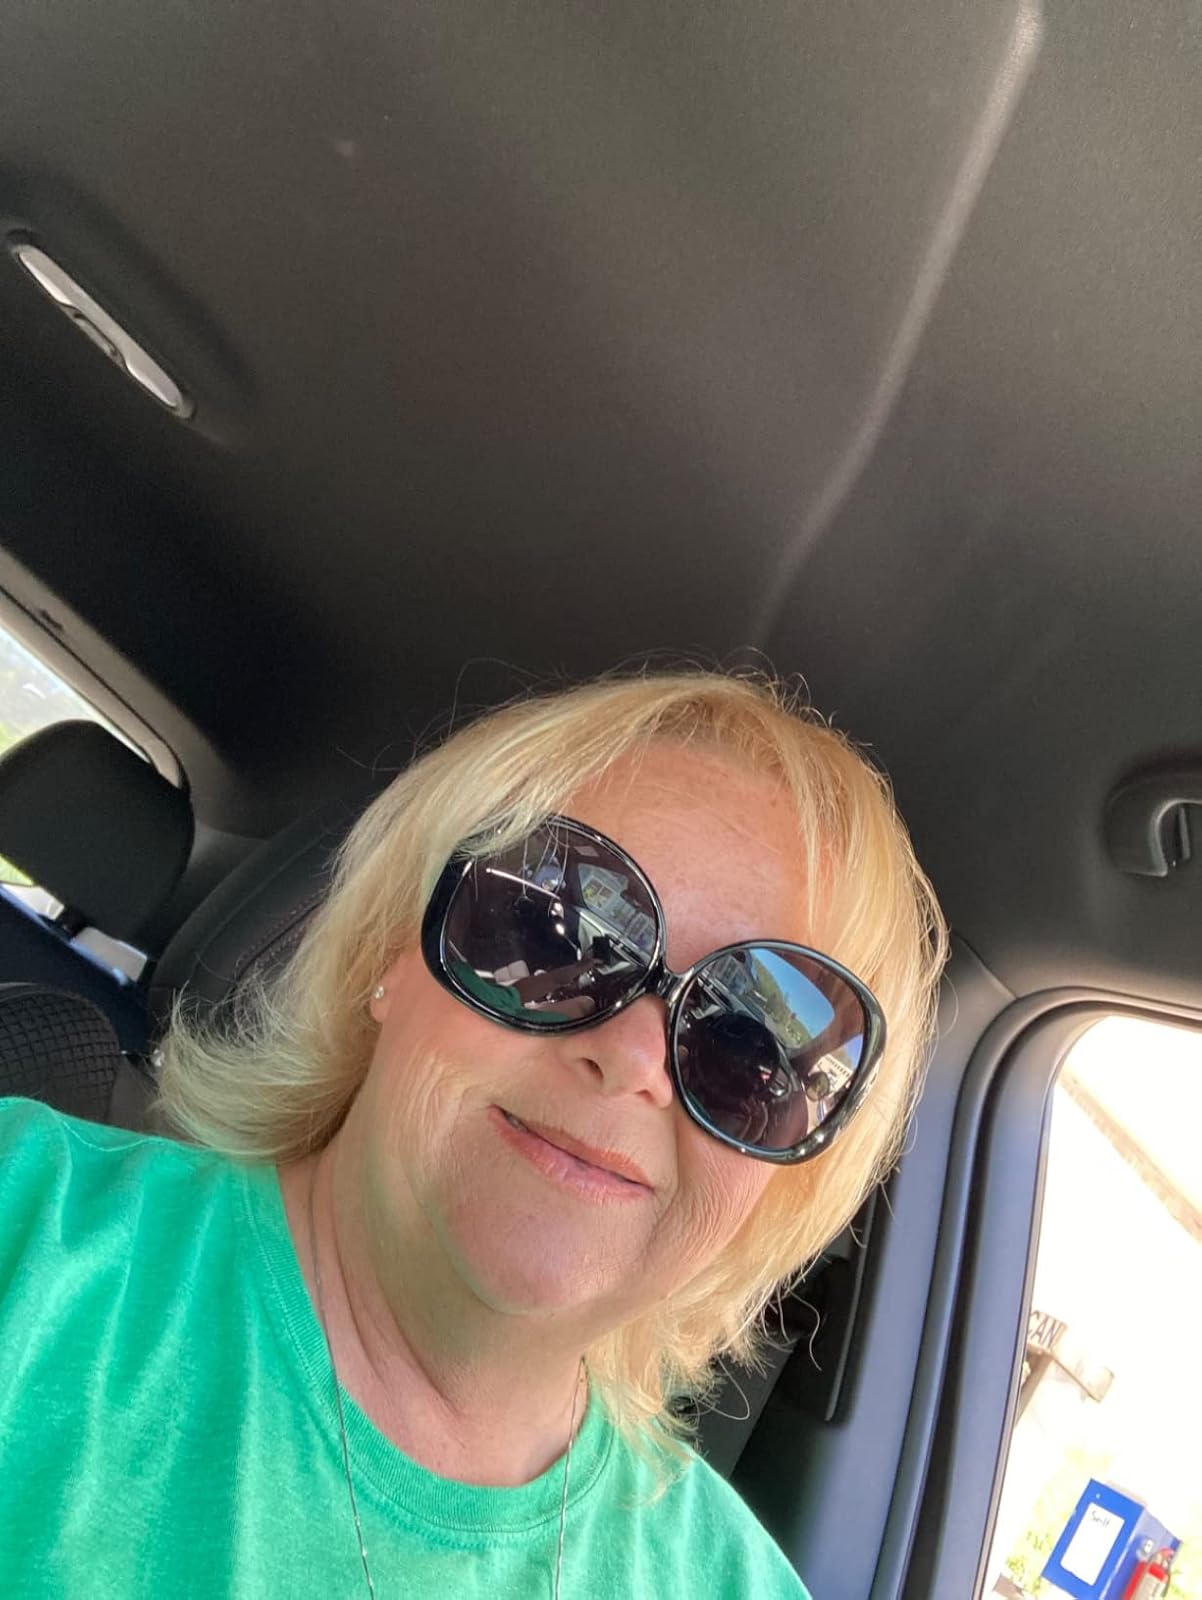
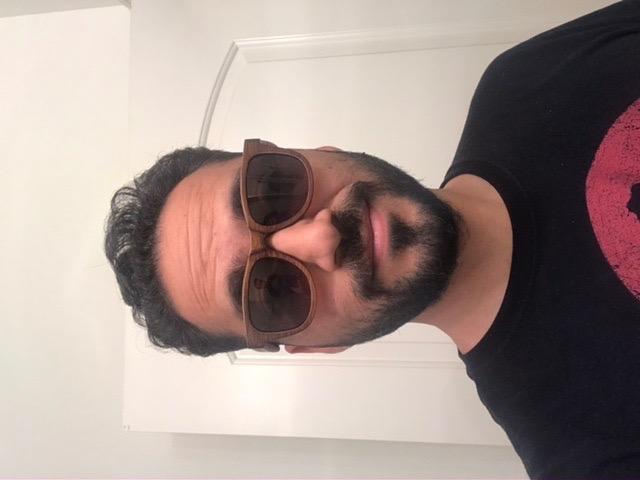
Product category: accessories_sunglasses
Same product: no